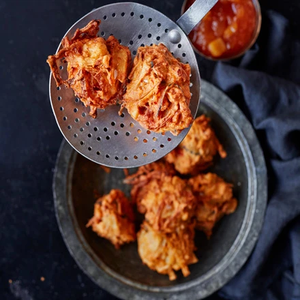
Dish: pakora